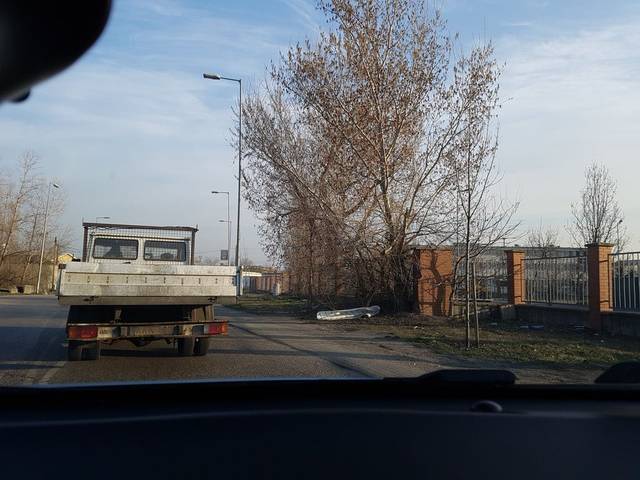
Region: Hungary
Coordinates: 47.455, 19.097